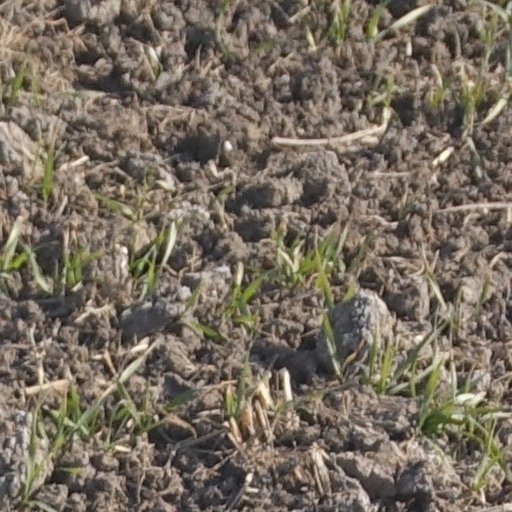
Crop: wheat